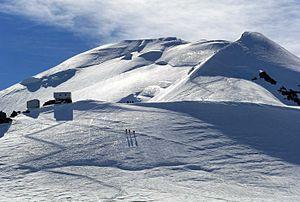
Le refuge Vallot et le mont Blanc sur la voie normale